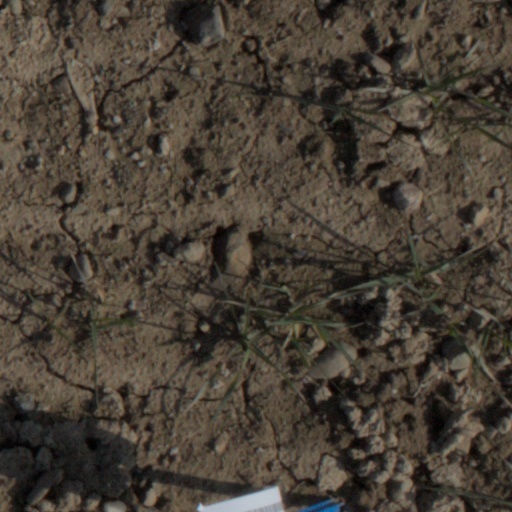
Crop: wheat